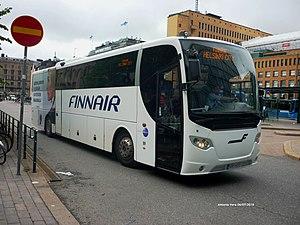
Finnair City Bus est un service de bus assuré par Pohjolan Liikenne entre le centre ville d'Helsinki et l'aéroport d'Helsinki-Vantaa.